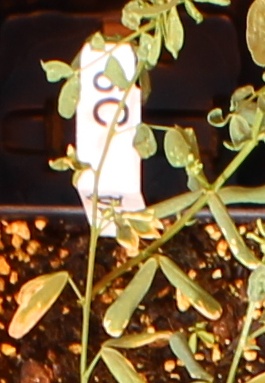
Label: Lentil